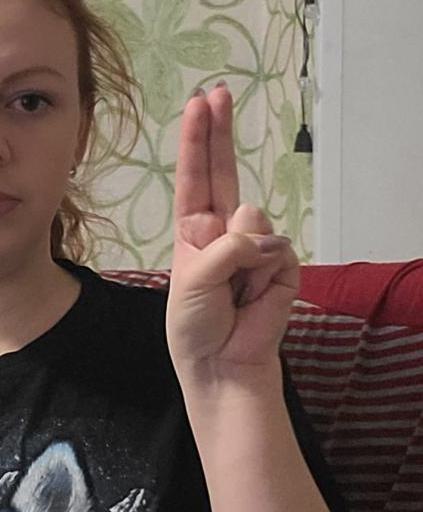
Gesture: two_up